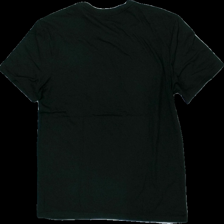
View: back
Type: T-shirt
Category: Men
Brand: Not in the list
Brand text on label: athletic
Colors: Black, Red, White
Material: 64% polyester 36% cotton
Pattern: Logo print
Cut: Regular
Size: M
Season: All
Damage location: bottom right
Damage 2 location: middle center
Price range: <50
Recommended usage: Export
Description: svart t-shirt med reklam logga fram
Comment: reklam logga